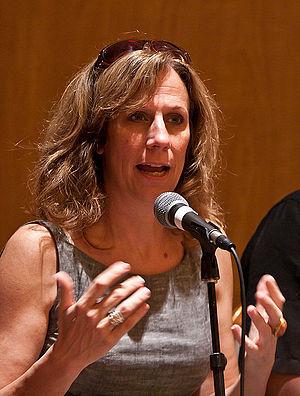
Lizz Winstead, née le 5 août 1961, est une humoriste, animatrice de télévision et de radio et blogueuse américaine. Elle est la cofondatrice, avec Madeleine Smithberg, de l'émission satirique The Daily Show diffusée sur Comedy Central depuis 1996, dont elle est rédactrice en chef.